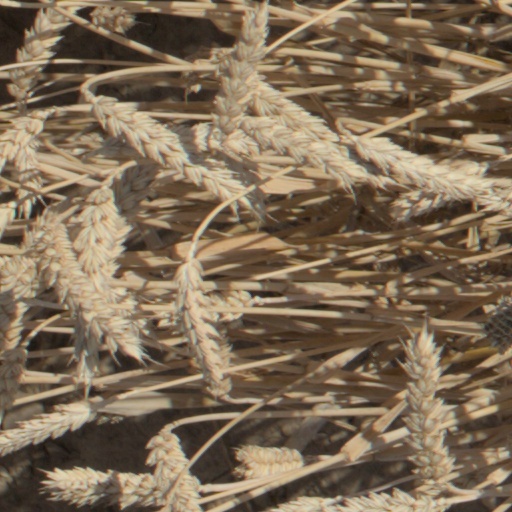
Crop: wheat